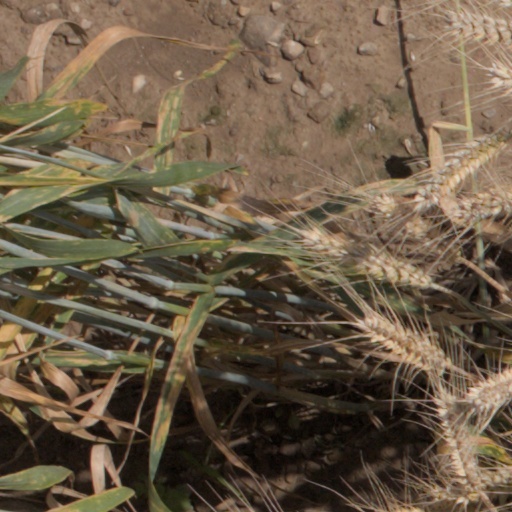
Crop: wheat